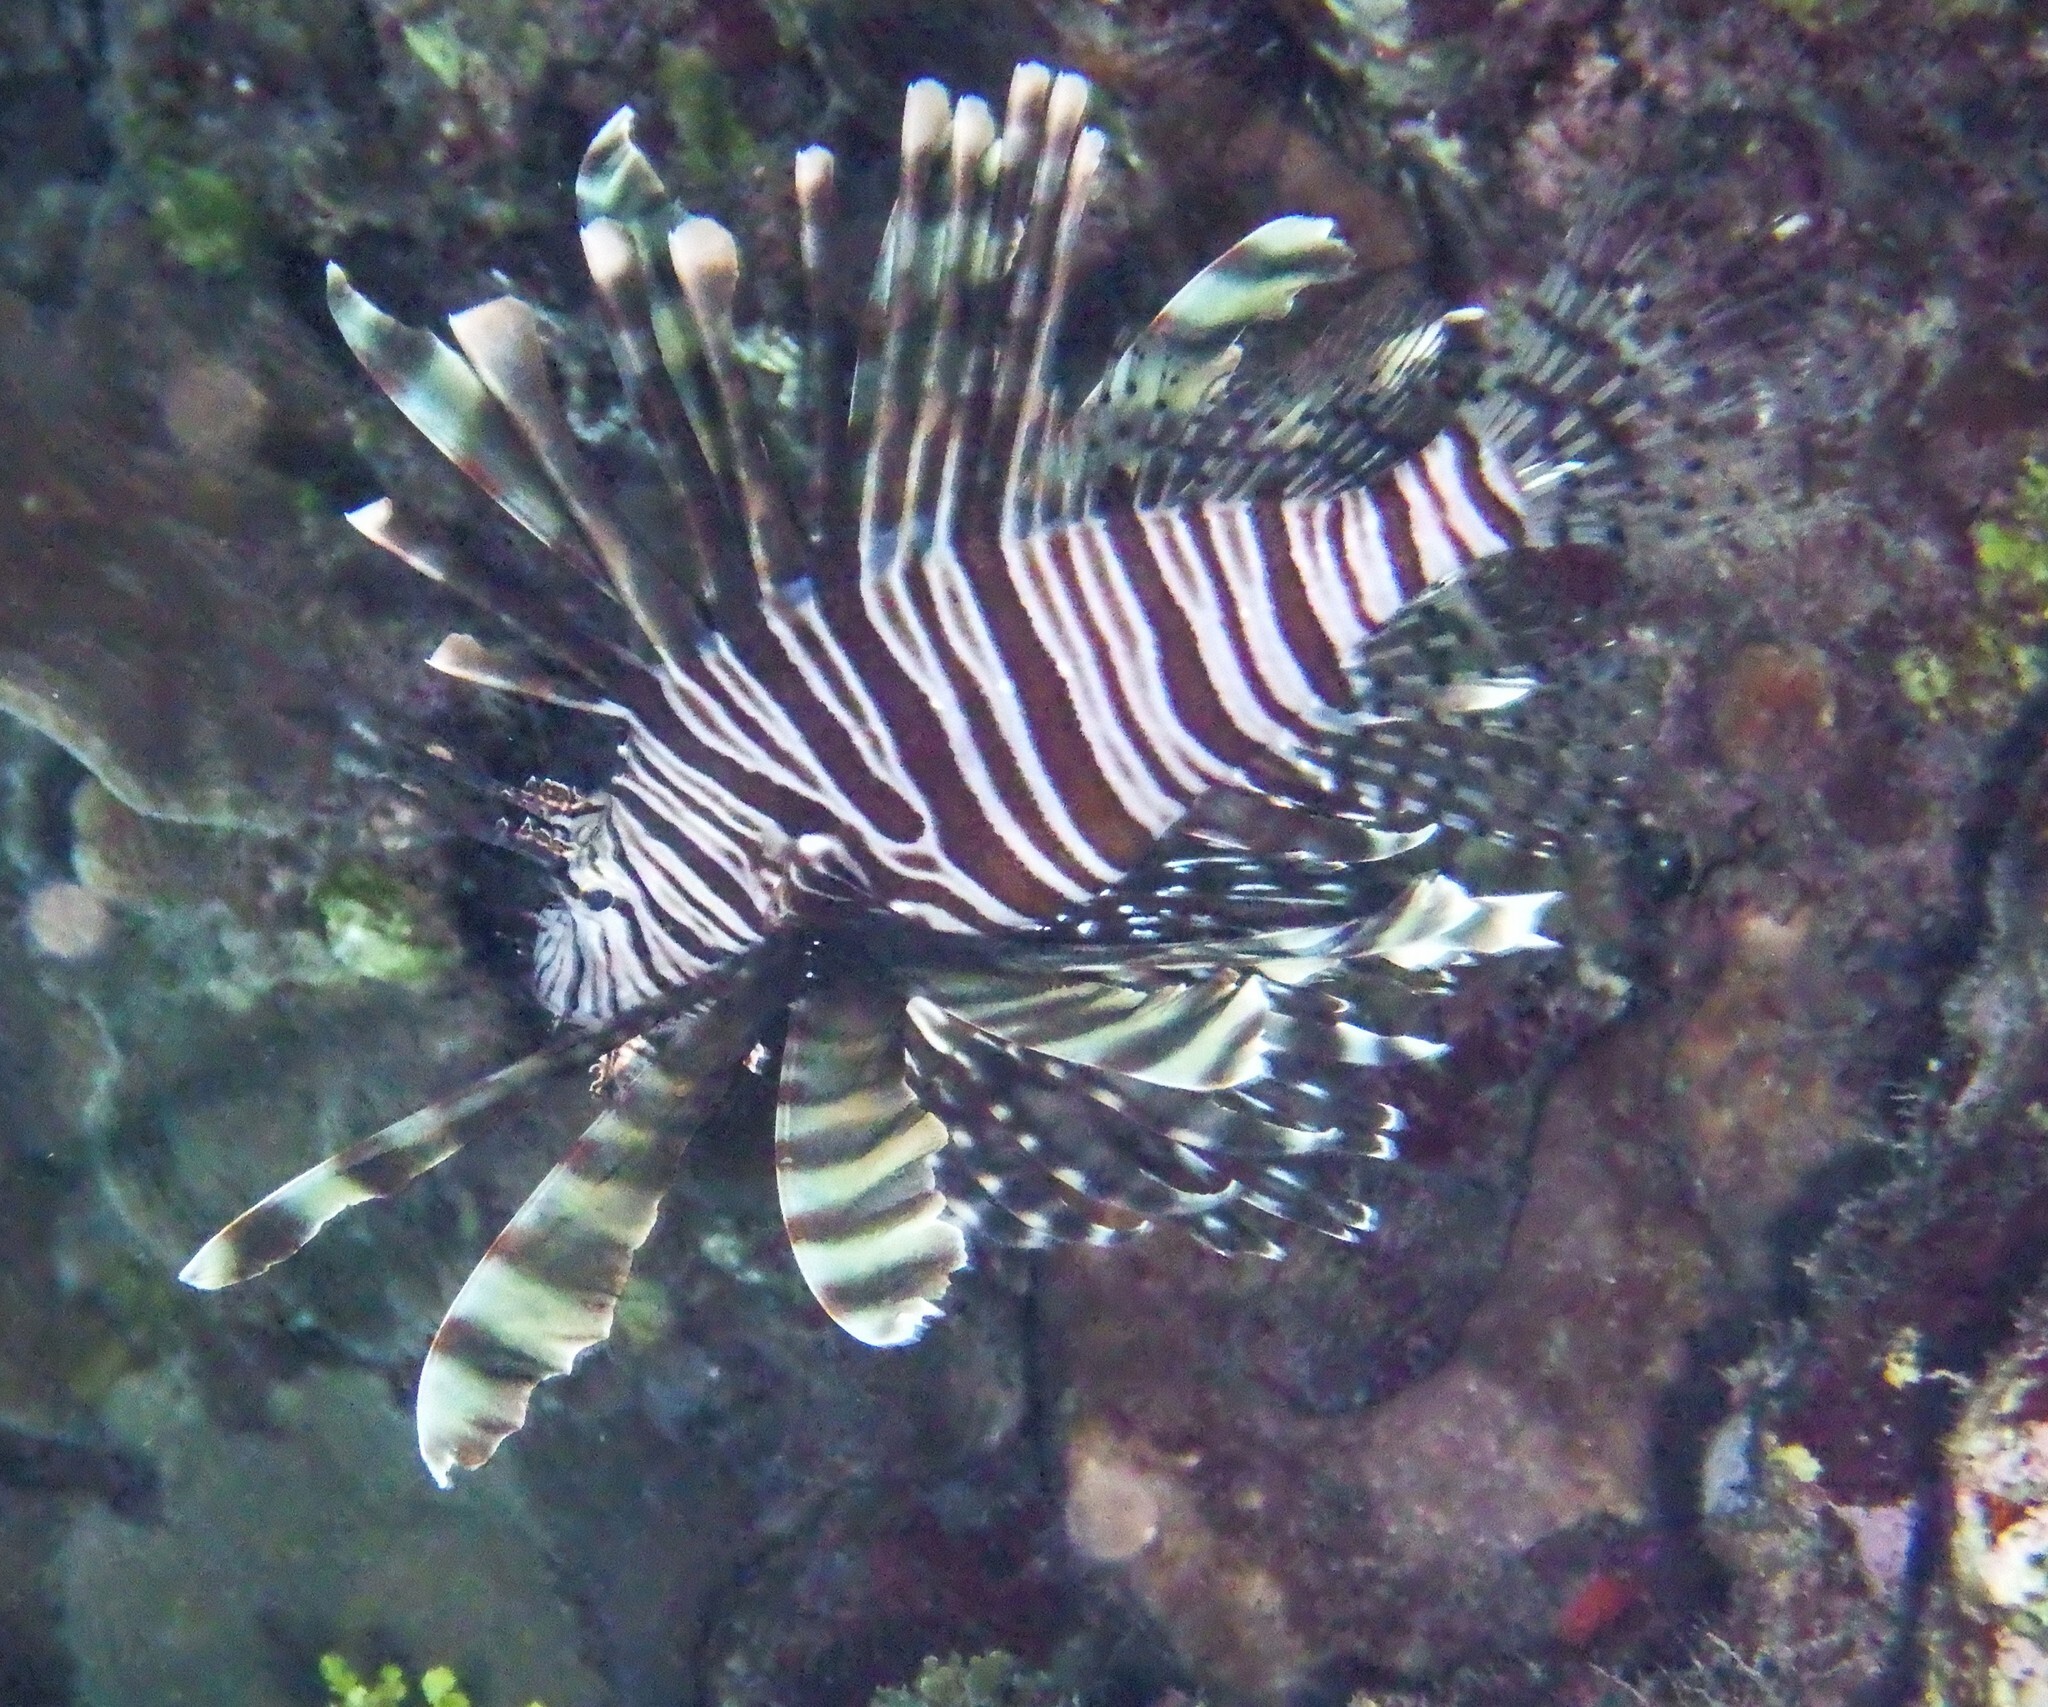
Pterois volitans (Red Lionfish)